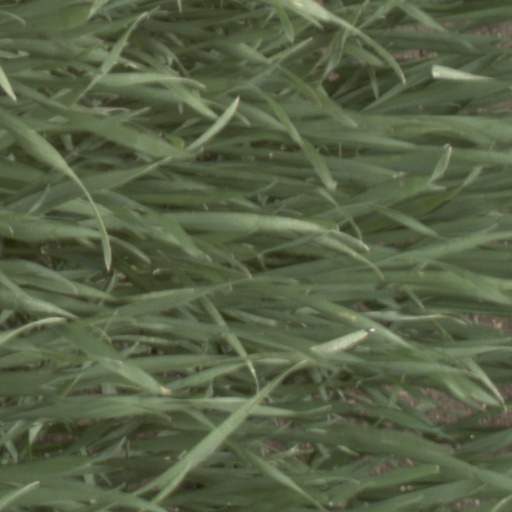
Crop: wheat